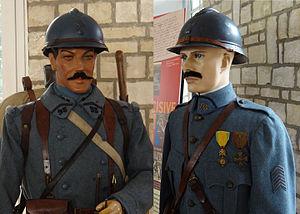
Mannequins réalisés par l'amicale du 95e RI et présentée au public lors de la commémoration du régiment le 6 septembre 2014 à Bourges en la caserne Condé.
Le 95ᵉ régiment d'infanterie est un régiment d'infanterie de l'Armée de terre française, à double héritage, créé sous la Révolution à partir du régiment de Salis-Marschlins, un régiment d'infanterie suisse au service du Royaume de France, et du 20ᵉ régiment d'infanterie légère. Il est dissous en 1998.